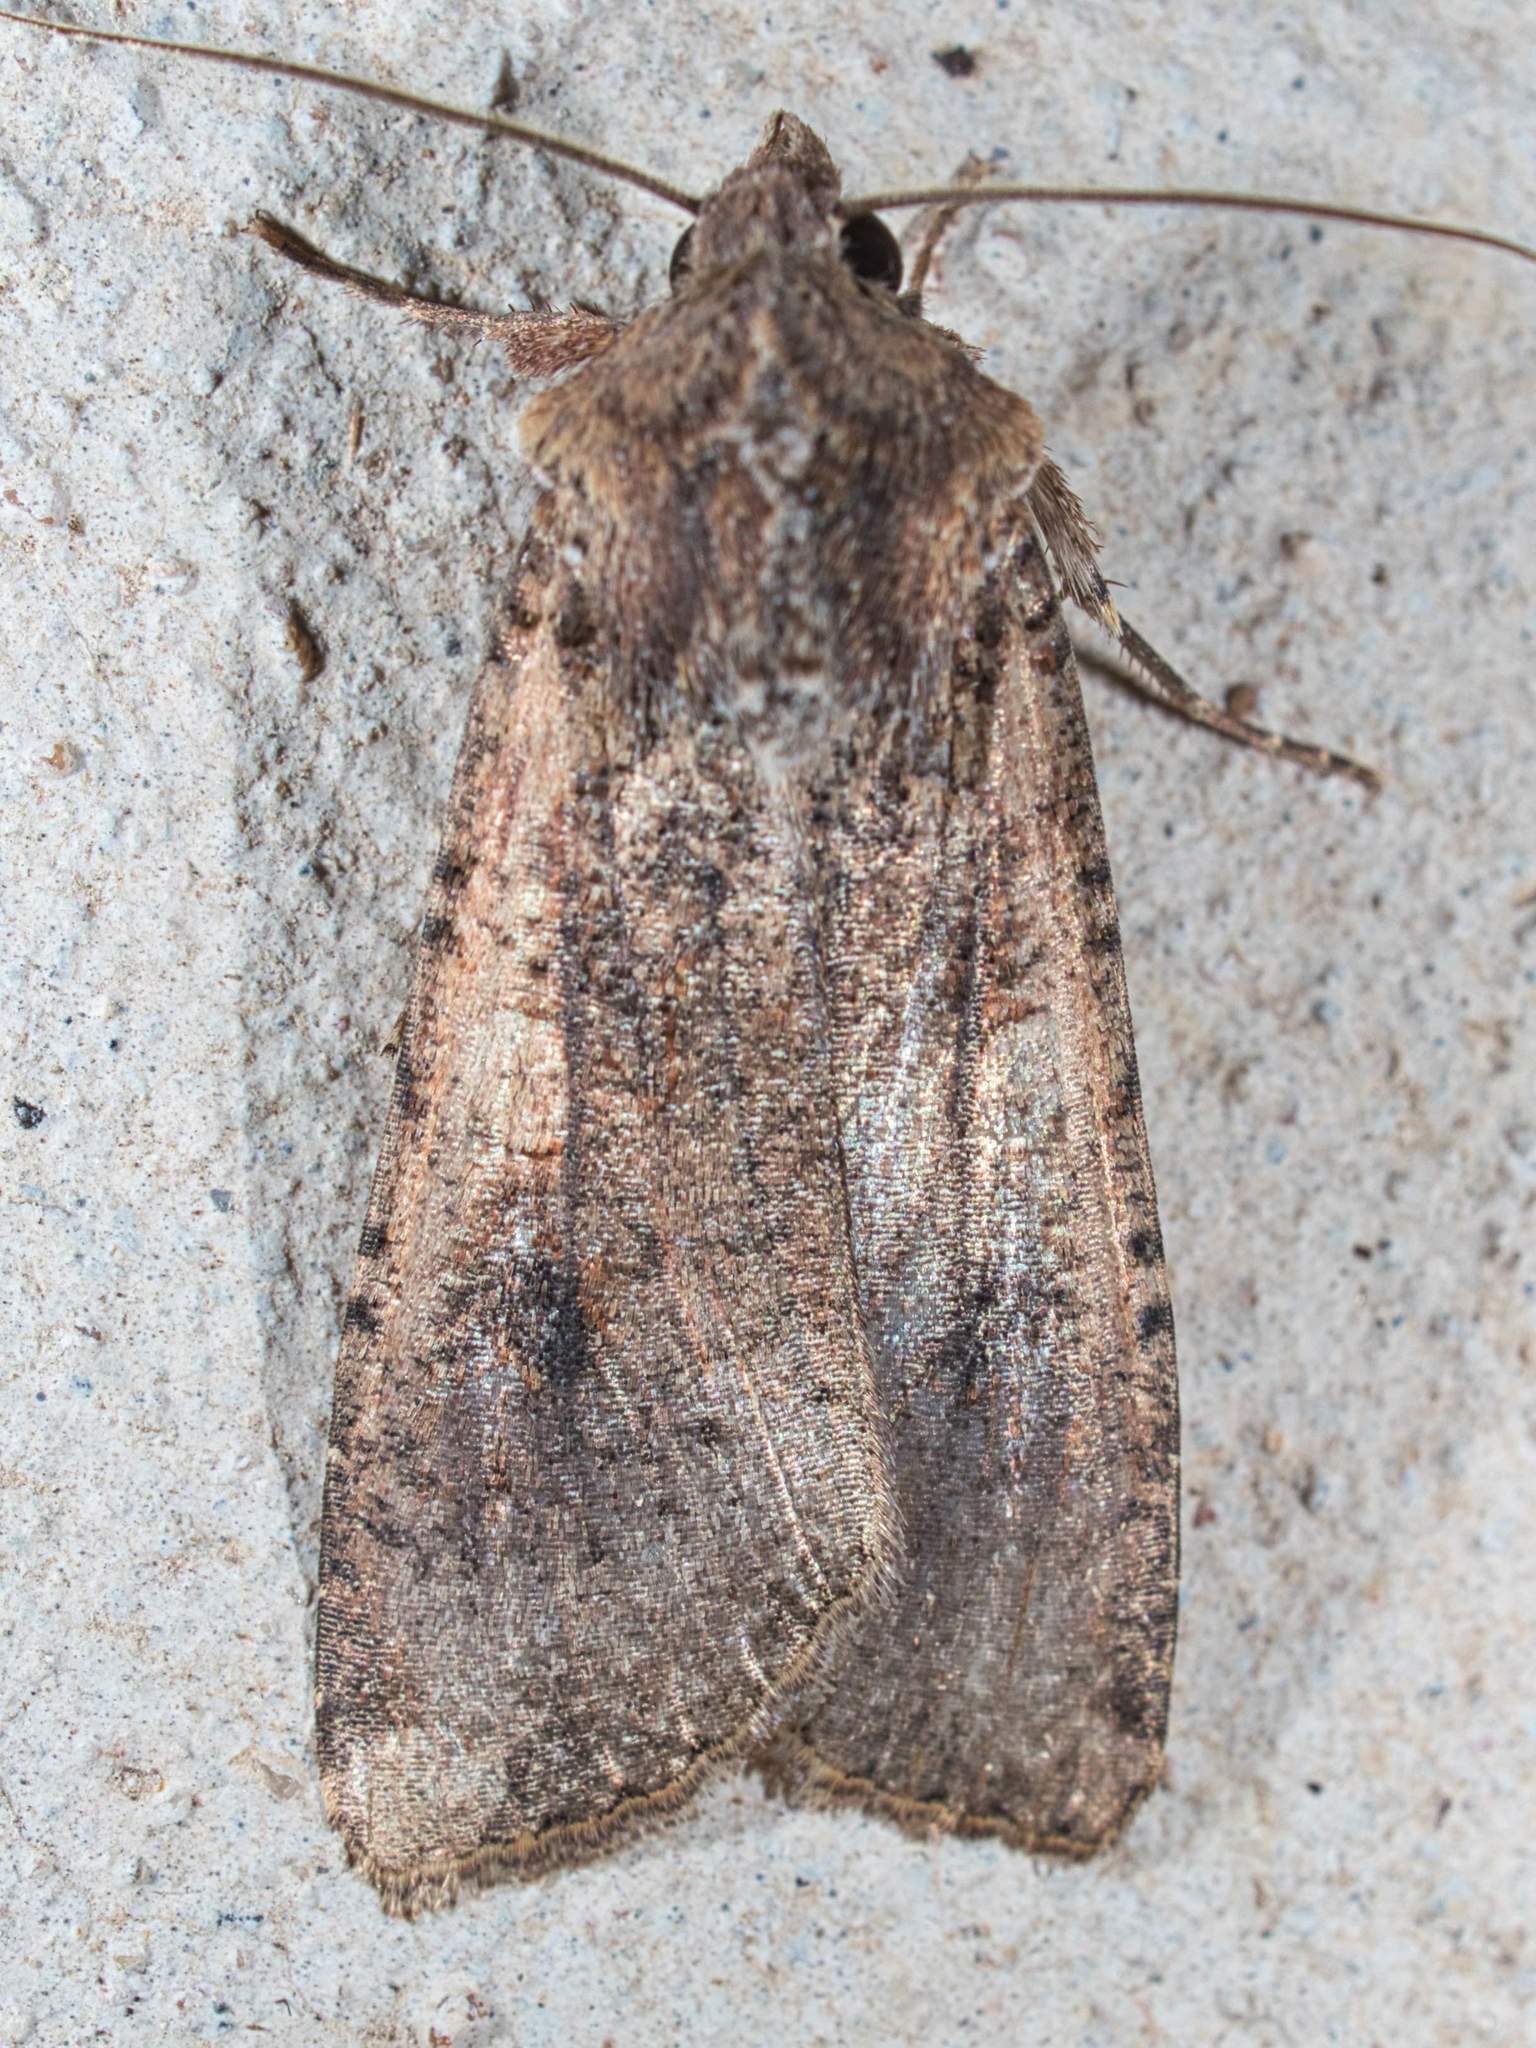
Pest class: cutworms